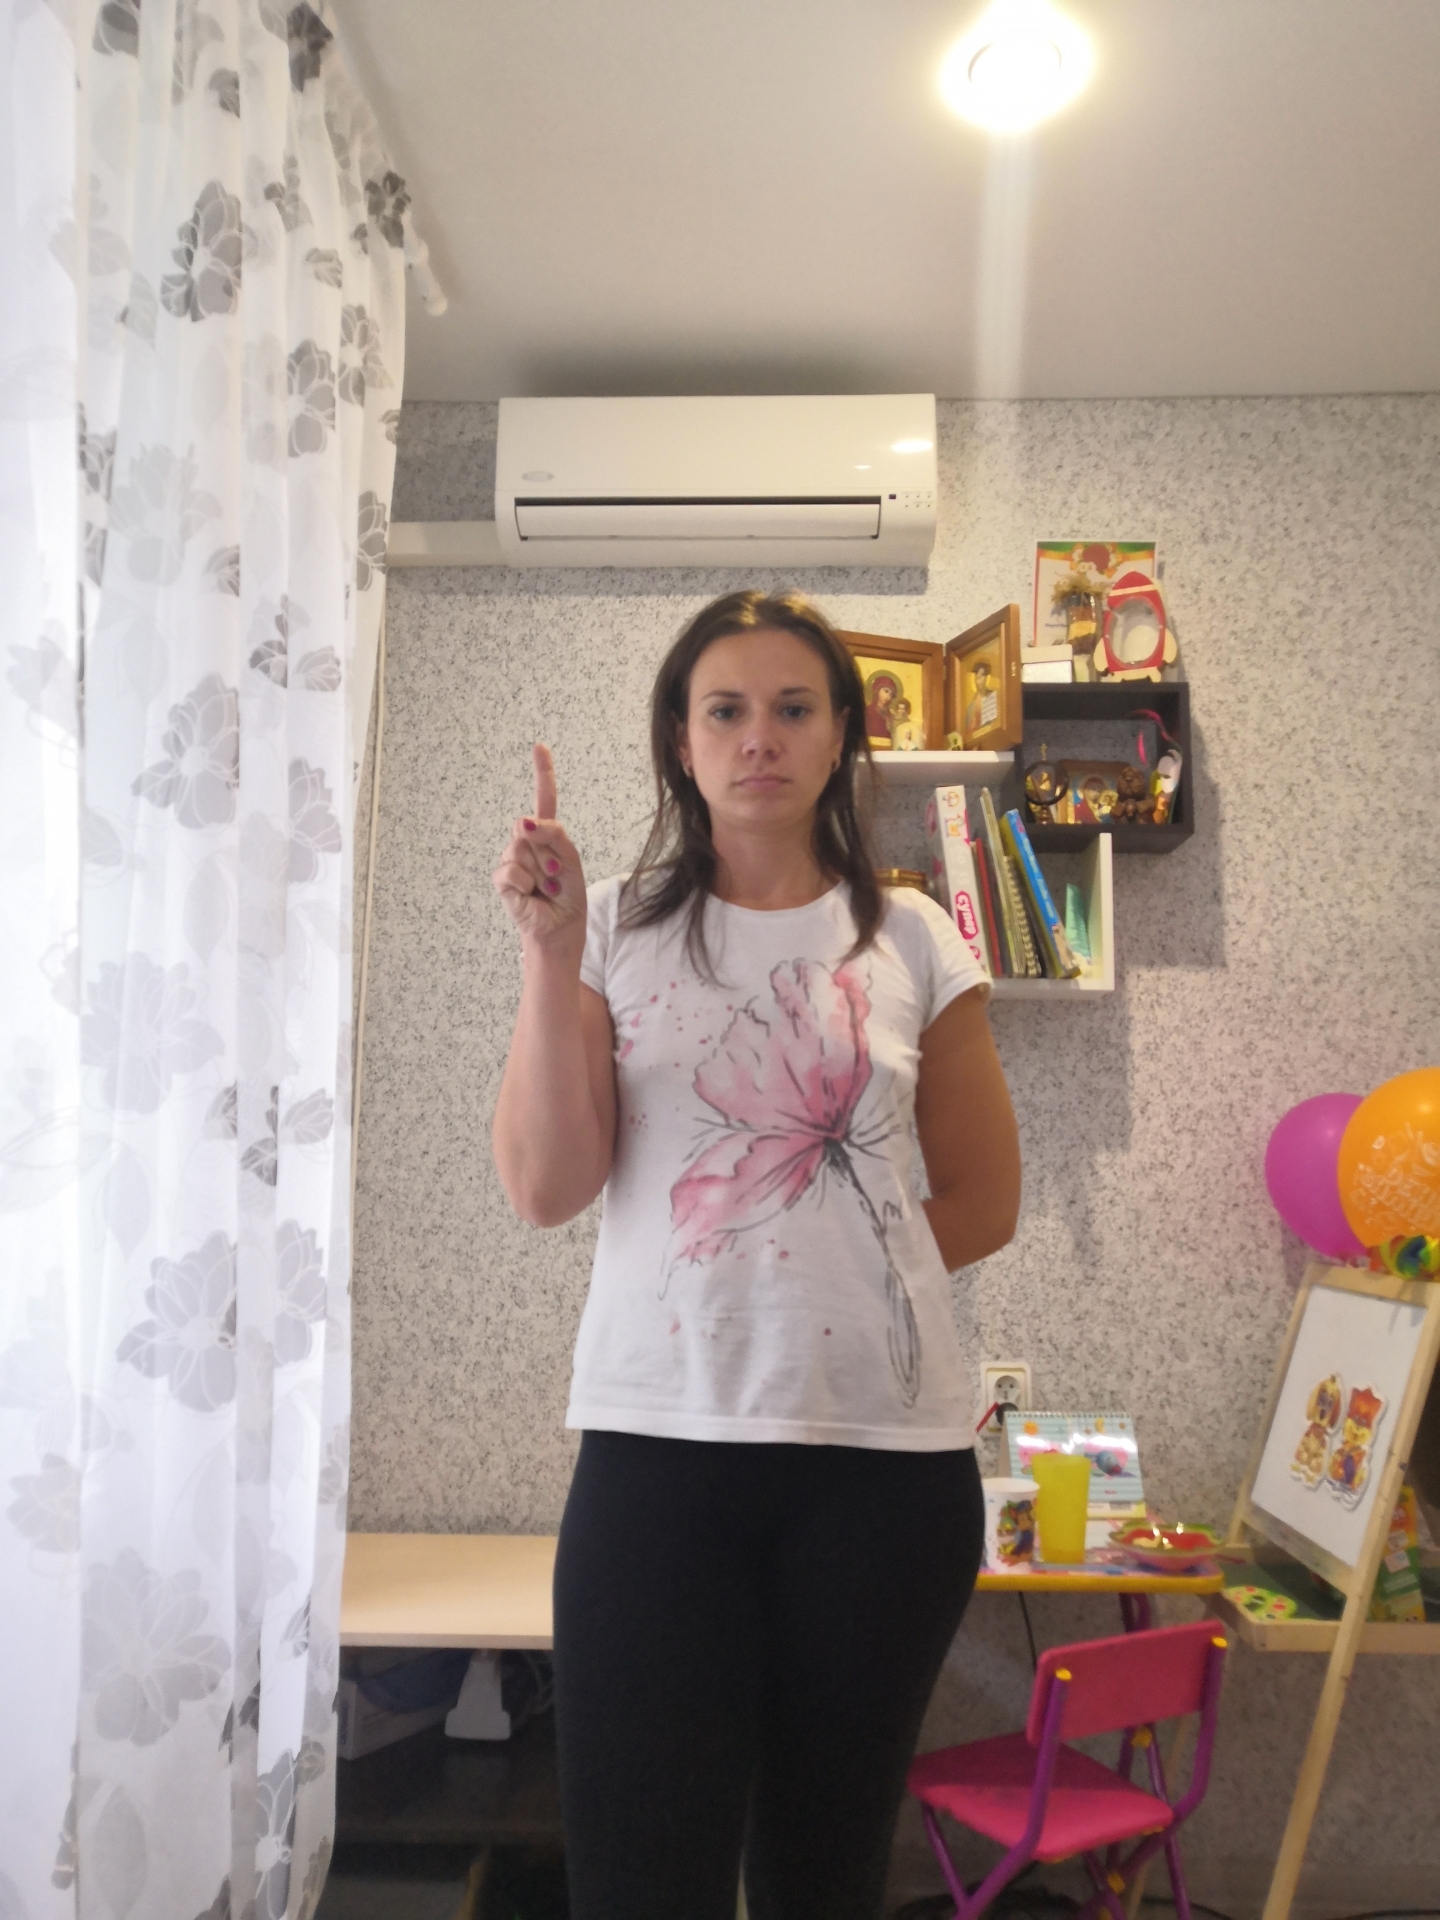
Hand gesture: one